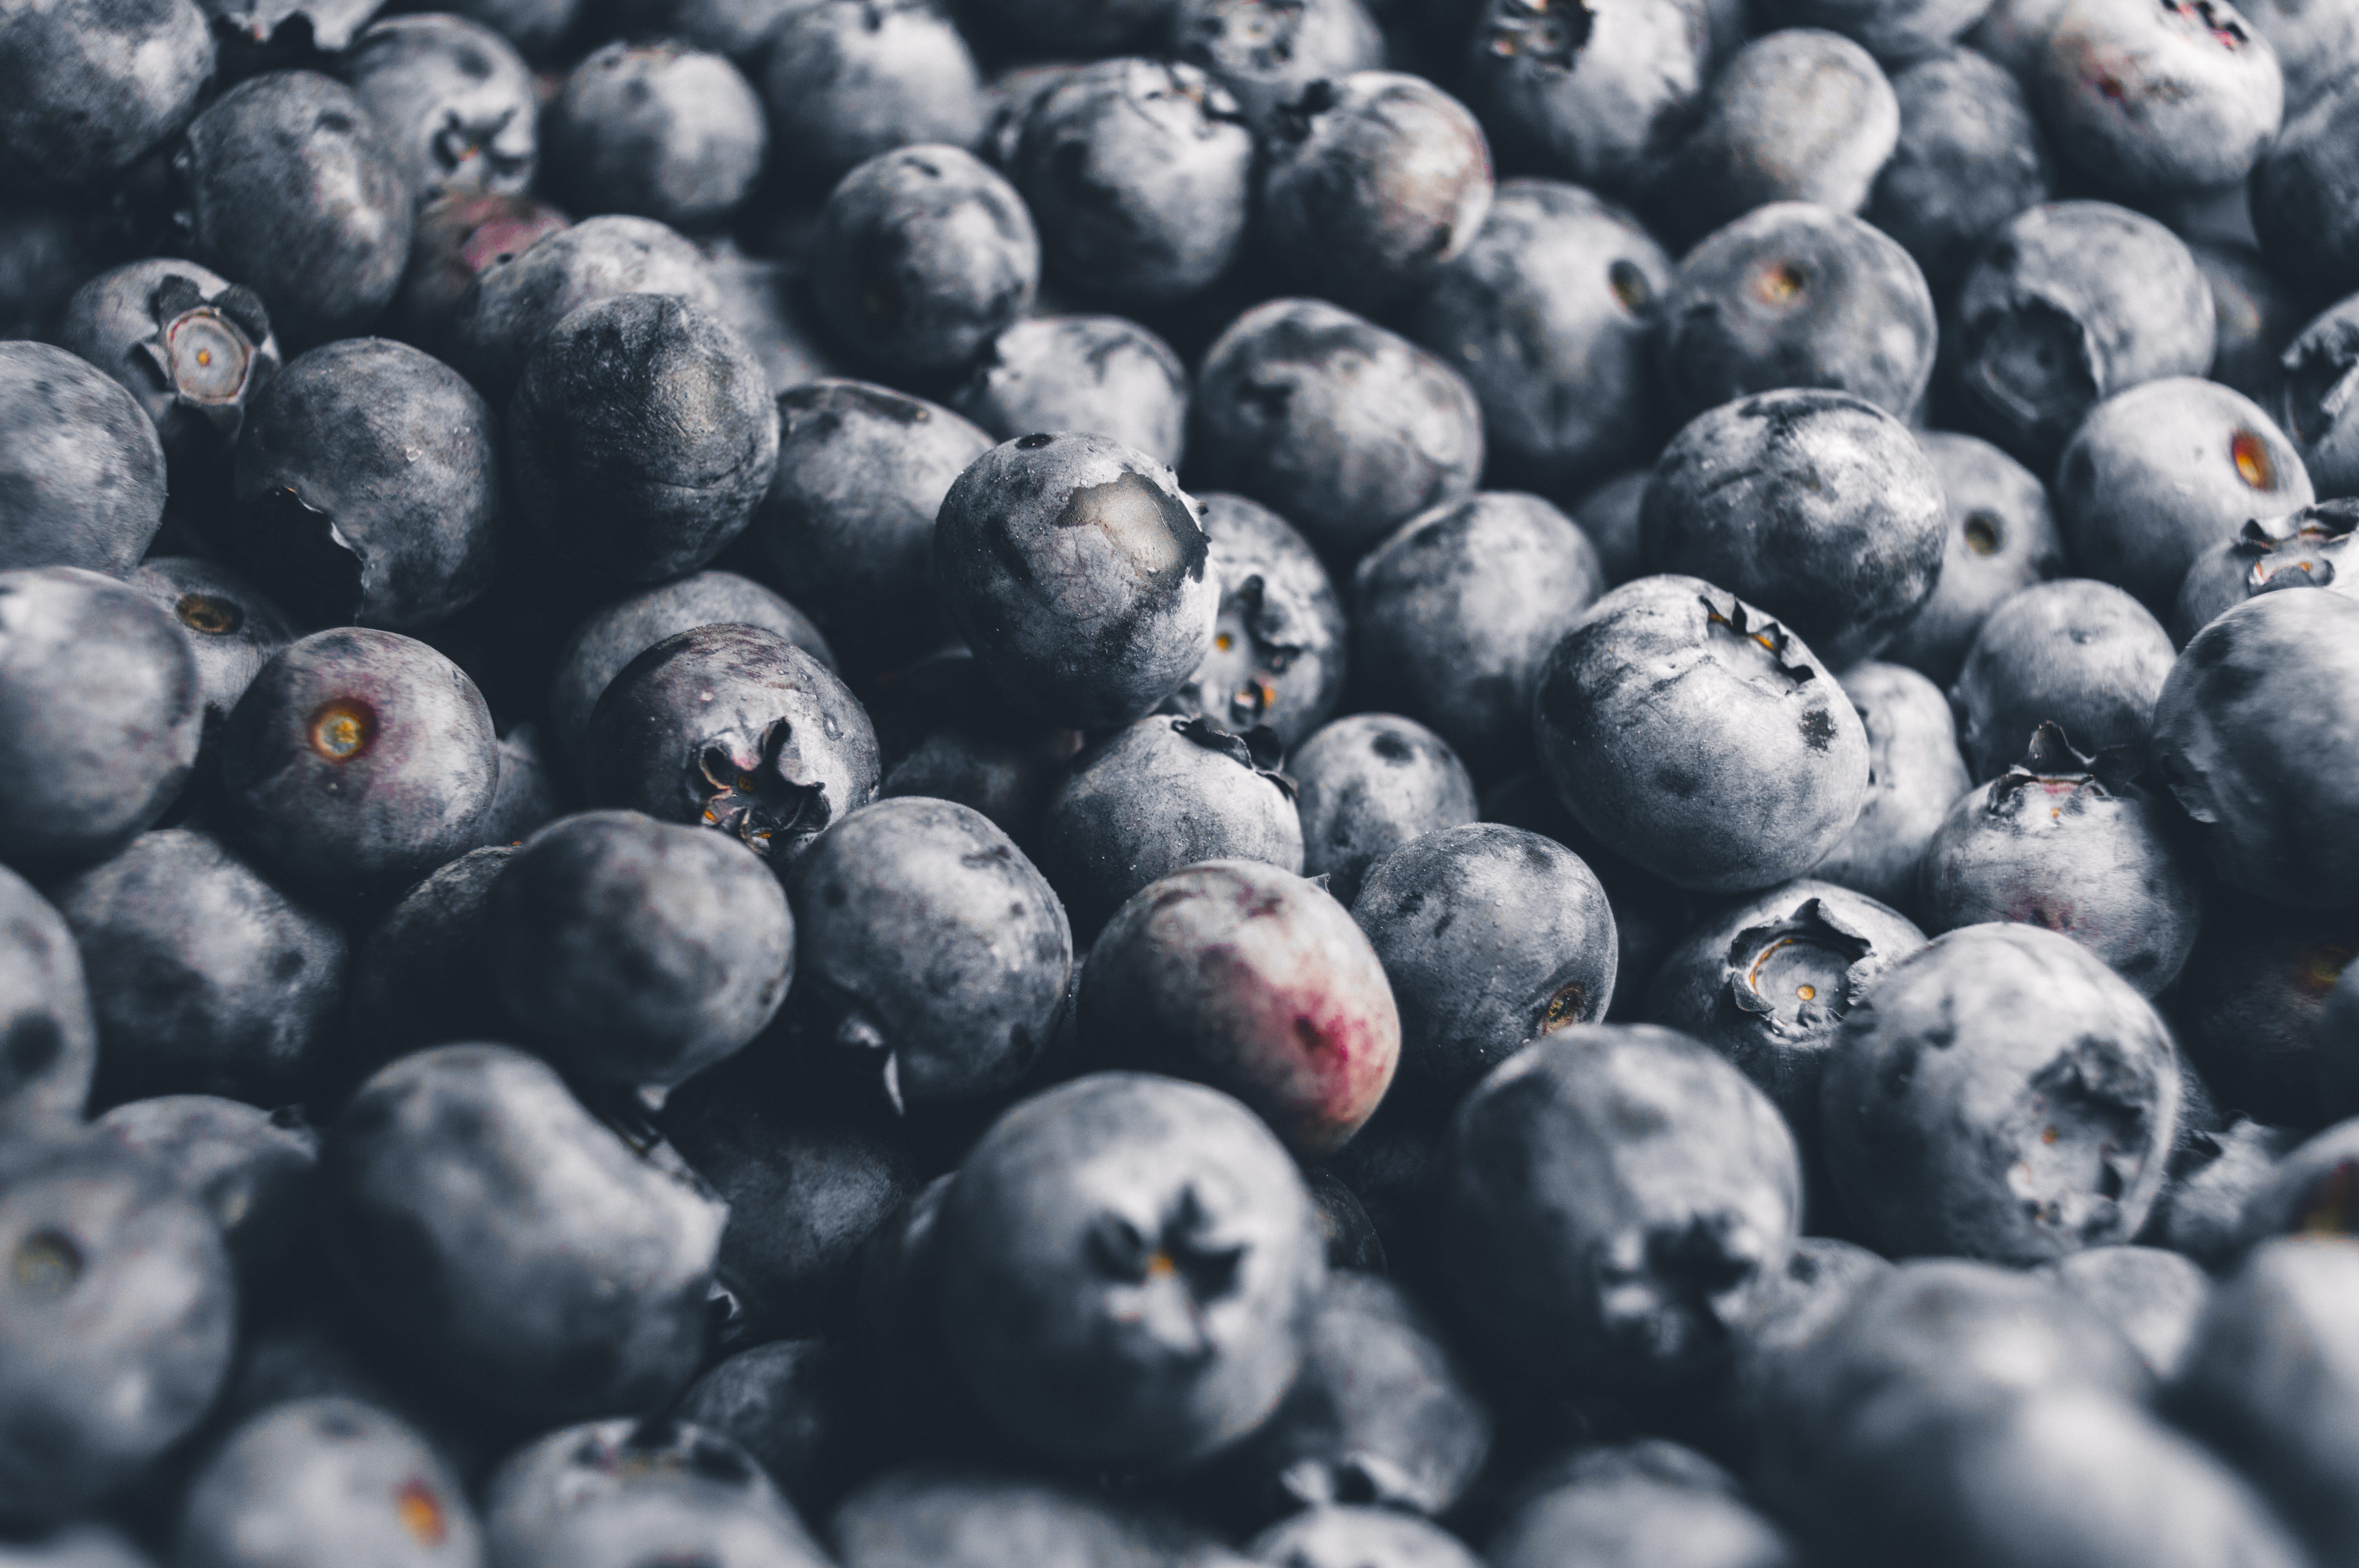
nature, plant, fruit, berry, sweet, ripe, food, harvest, ingredient, produce, blueberry, fresh, agriculture, juicy, healthy, delicious, health, blackberry, freshness, close up, vitamin, berries, nutrition, blueberries, tasty, confection, organic, flowering plant, bilberry, damson, zante currant